Chengdu–Kunming railway

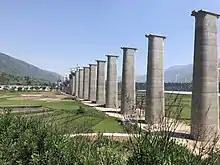
The construction of the Luosuoguan Anning River Bridge on the Emei–Miyi double-track section in northern Dechang County, Sichuan, in August 2019.

Planning of the Chengdu–Kunming railway began in 1952 with several routes under consideration. An eastern route would have run via Neijiang, Zigong, Yibin, Shuifu, Yanjin. Yiliang, Malong and Songming. A central route would have taken a similar route as far as Yibin and continued via Pingshan, Suijiang, Yongshan, Daguan, Qiaojia, Huize, Dongchuan and Songming. A western route would run via Meishan, Leshan, Ebian Yi, Ganluo, Xide, Xichang, Dechang, Huili and Guangtong. Soviet advisers recommended the central route as they considered the western route to be too difficult to build, because of its geography and geology, and that it could not be maintained because it would be prone to flooding, mudslides and earthquakes. Nevertheless, a committee headed by Zhou Enlai preferred the western route and this was eventually confirmed. It was considered to give access to important mineral deposits, passed through areas inhabited by ethnic minorities and had advantages for national defence.